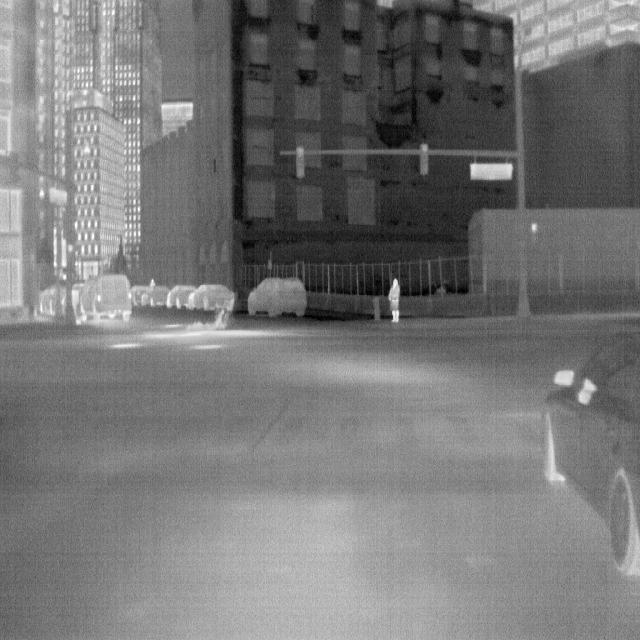
Detected objects:
label: person